Andrzej Tkacz

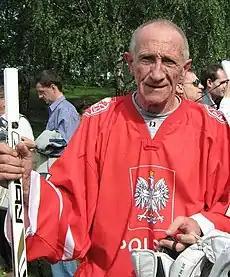

Andrzej Józef Tkacz (born 20 September 1946) is a former Polish ice hockey goaltender. He played for the Poland men's national ice hockey team at the 1972 Winter Olympics in Sapporo, and the 1976 Winter Olympics in Innsbruck.